Hochepot
Also known as:
es - Spanish: Hochepot
fr - French: Hochepot
jv - Javanese: Hochepot
la - Latin: Hochepot
nl - Dutch: Hutsepot
Category: stew (vegetable stew, meat stew)
Cuisine: French, Belgian
Associated cuisines: French, Belgian
Area: Nord-Pas-de-Calais, Flanders, Hainaut
Countries: France, Belgium
Region: Western Europe

This dish is a stew made with oxtail, shoulder of mutton, salted bacon, and vegetables. The stewed vegetables are served whole.

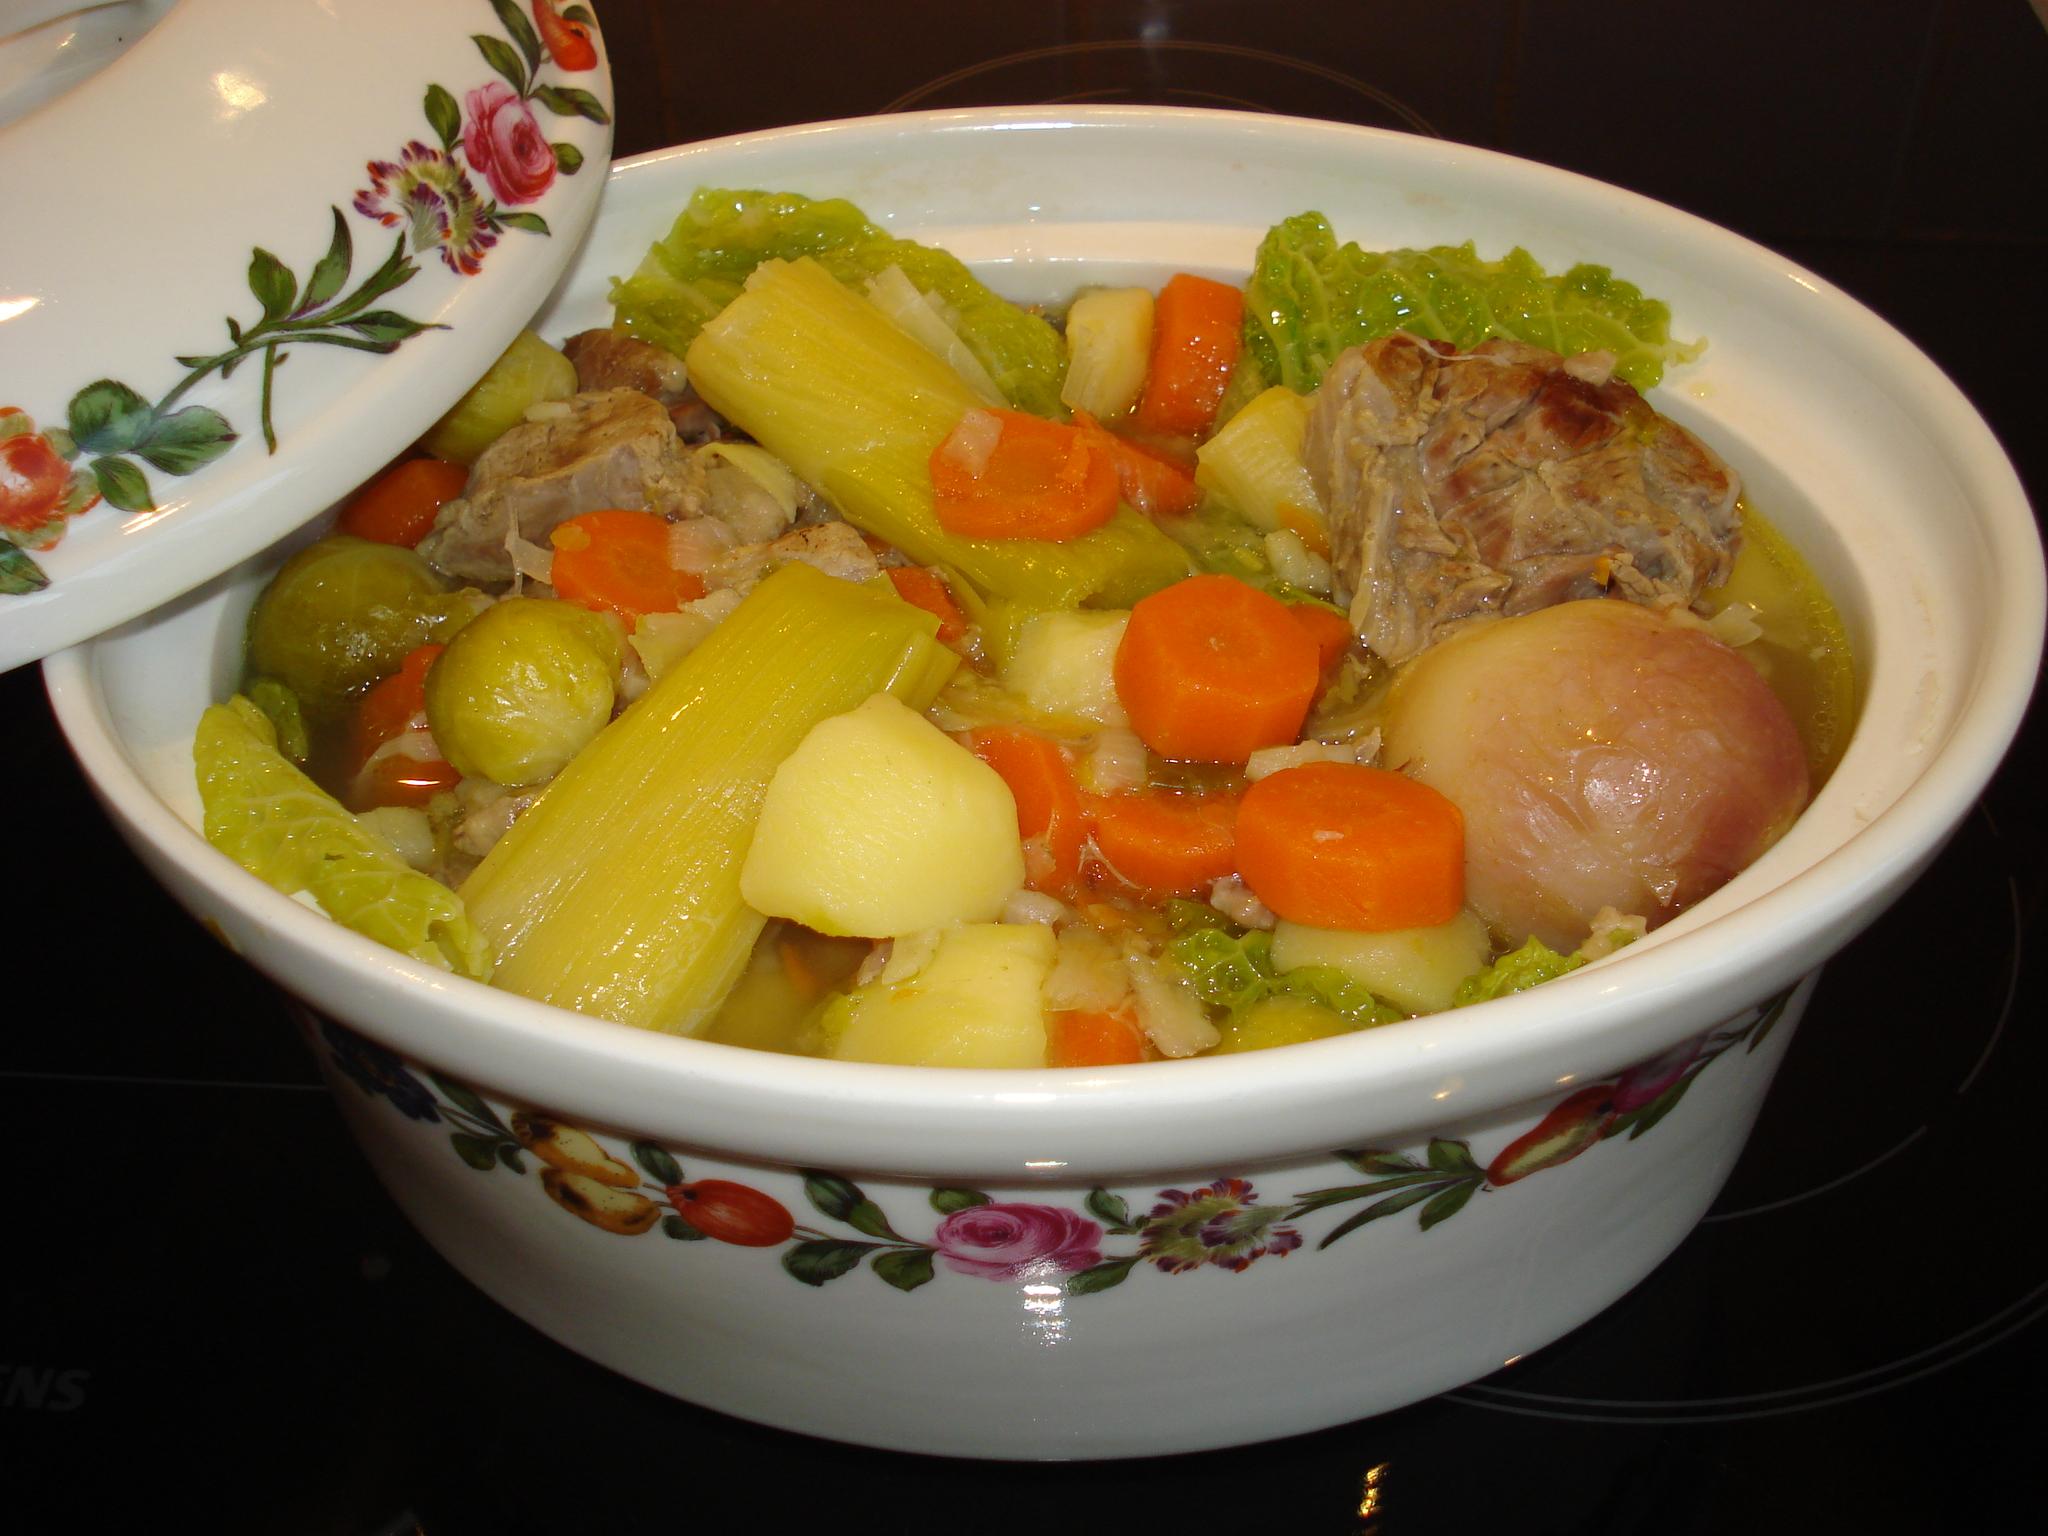